Anthony Ashley Cooper, 1st Earl of Shaftesbury

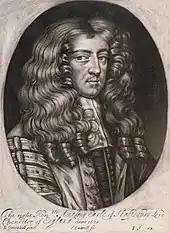
Shaftesbury in the robes of the Lord Chancellor, ca. 1672–1673

On 20 April 1661, three days before his coronation at Westminster Abbey, Charles II announced his coronation honours, and in those honours, he created Cooper Baron Ashley, of Wimborne St Giles.